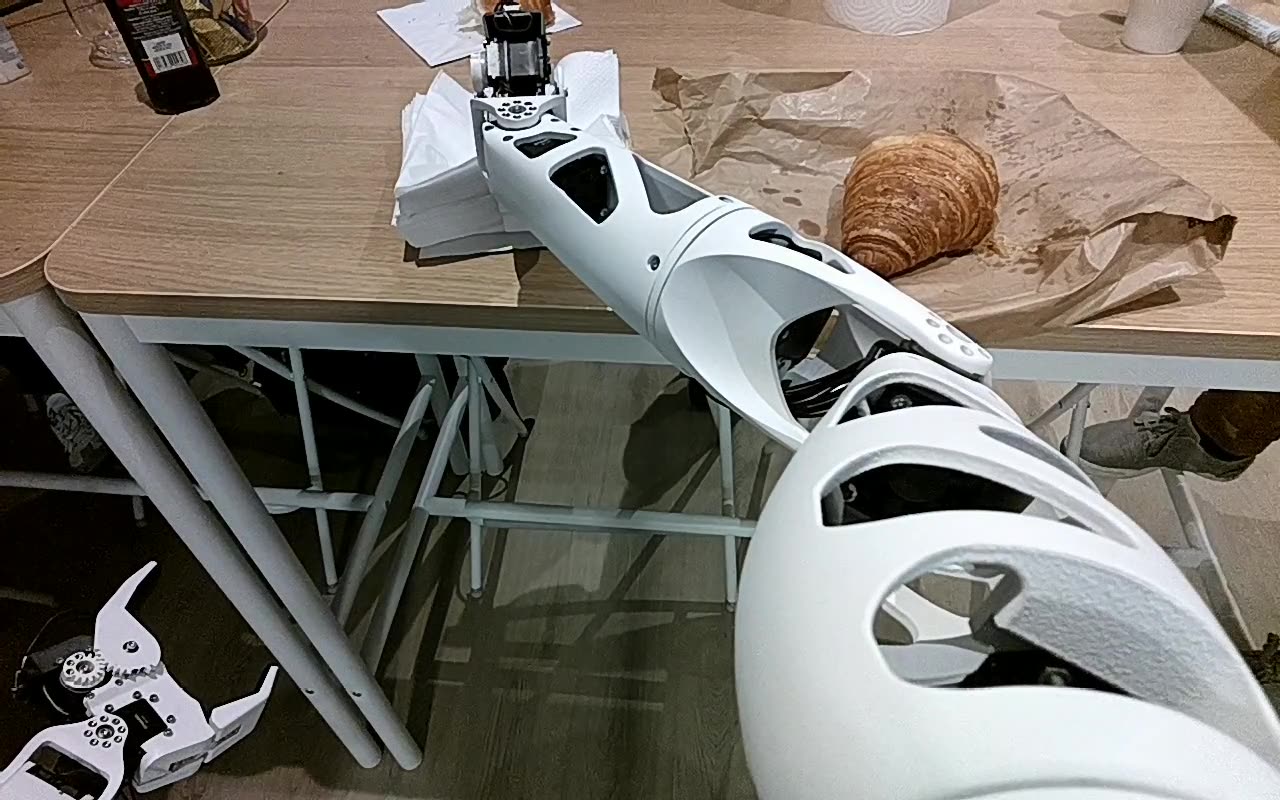
Label: croissant